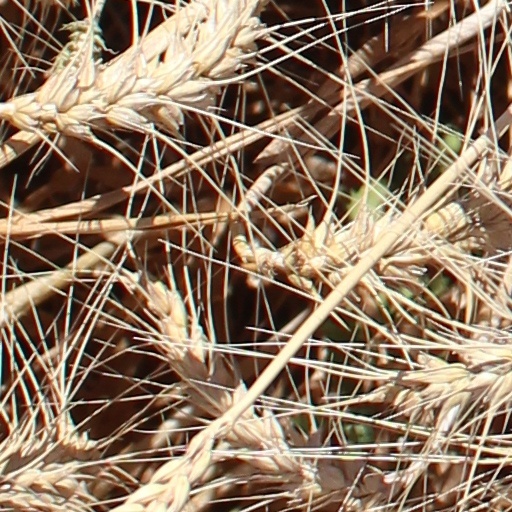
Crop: wheat